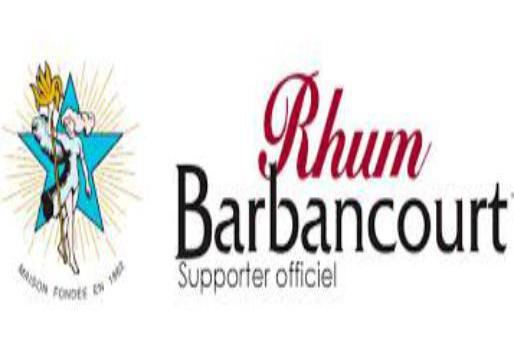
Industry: Food